Louis Perrier

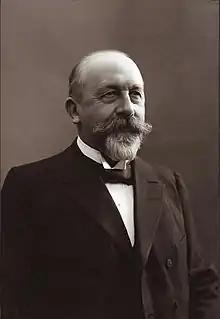
Louis Perrier c. 1910

Frédéric-François-Louis Perrier (22 May 1849 – 16 May 1913) was a Swiss politician and member of the Swiss Federal Council (1912–1913). , he is the member with the shortest time in office (14 months).